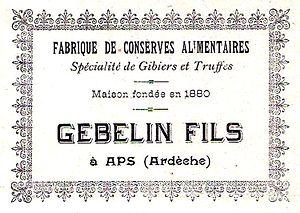
Gibelin Trufficulteur
Alba-la-Romaine est une commune française, située dans le département de l'Ardèche en région Auvergne-Rhône-Alpes. Son origine remonte à l'Antiquité, dont elle a gardé des vestiges que l'on peut découvrir aujourd'hui sur le site archéologique du village.